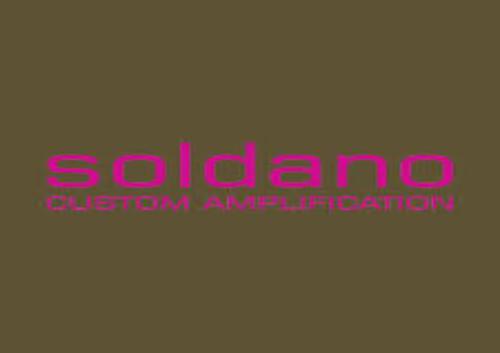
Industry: Electronic